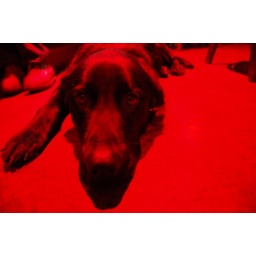
somebody's dog laying down in the tin hat tavern. the light there is really like this, no effect.